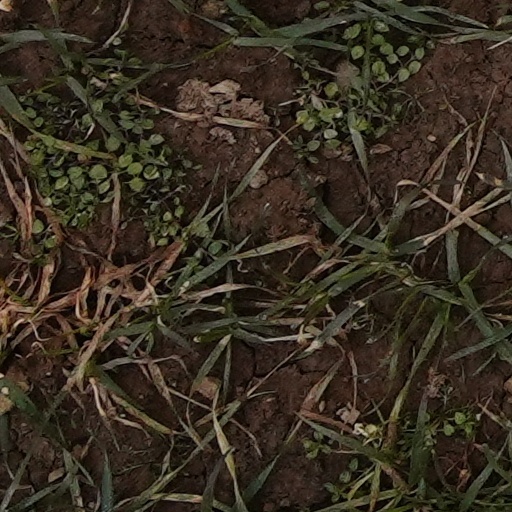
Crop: wheat